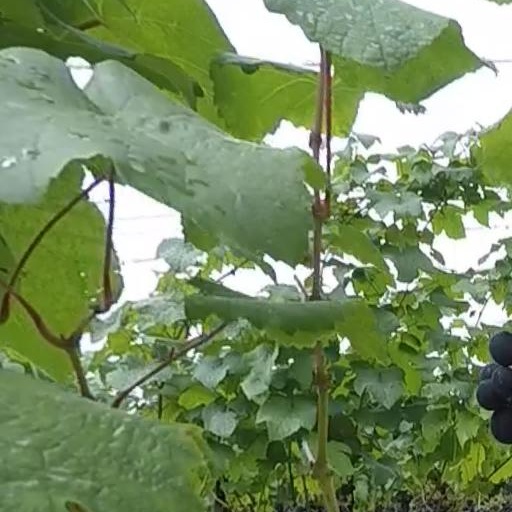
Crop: grape